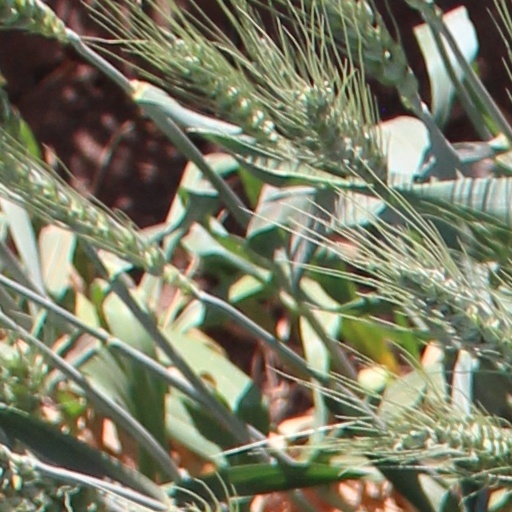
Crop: wheat